Roman Catholic Territorial Prelature of Juli

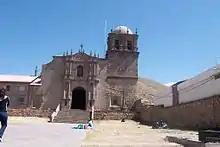
Cathedral of St. Peter

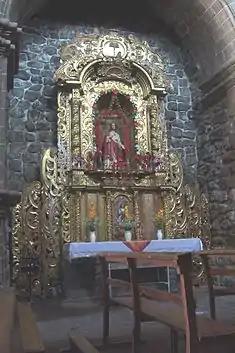
A side altar in Juli Cathedral

The Territorial Prelature of Juli is a Roman Catholic territorial prelature in the city of Juli in the ecclesiastical province of Arequipa in Peru.